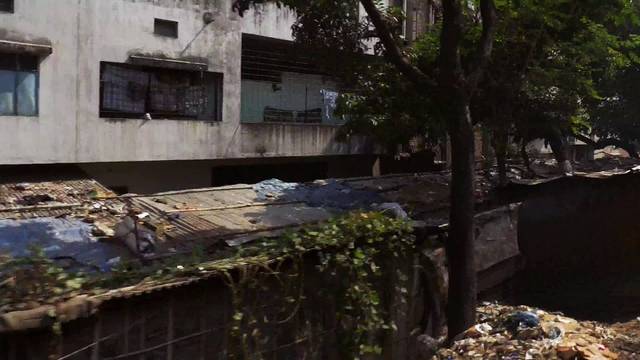
Region: Bangladesh
Coordinates: 23.81, 90.403